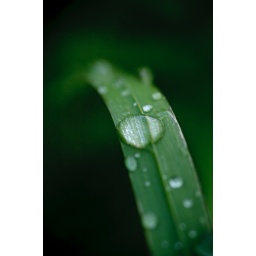
Morning drops in green field